East African Safari Air

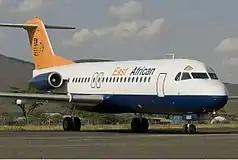
East Africa Safari Air Express F28 4000

East African Safari Air Shareholders passed minority rights and approved the agreement selling 90% shares to Four Ninety and leaving the founder with 10% shareholding in the company on 4 June 2004. Ogden thereafter took over the management of the company's operations.